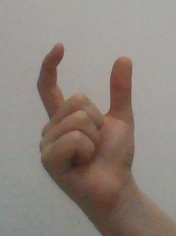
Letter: nun